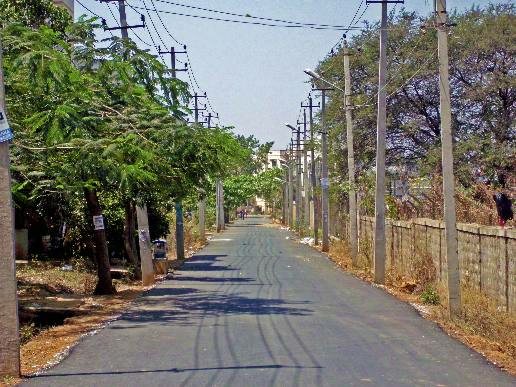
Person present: No